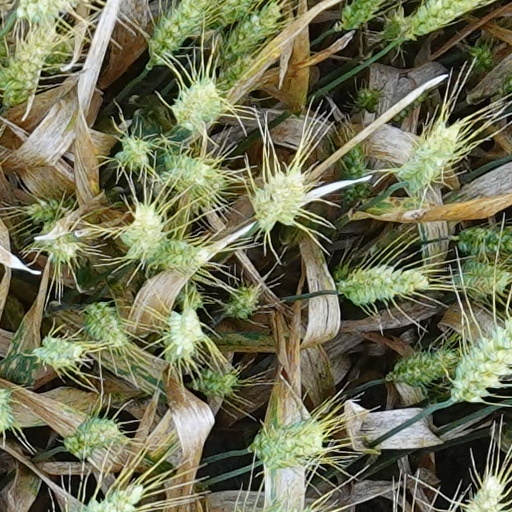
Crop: wheat